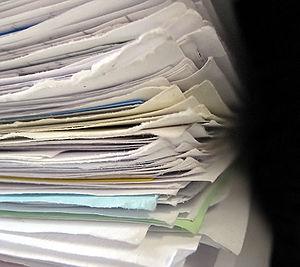
Le papier est une matière fabriquée à partir de feuilles vertes d’arbres, de fibres cellulosiques végétales. Il se présente sous forme de feuilles minces et est considéré comme un matériau de base dans les domaines de l’écriture, du dessin, de l’impression, de l’emballage et de la peinture. Il est également utilisé dans la fabrication de composants divers, comme les filtres.